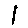
Label: 1